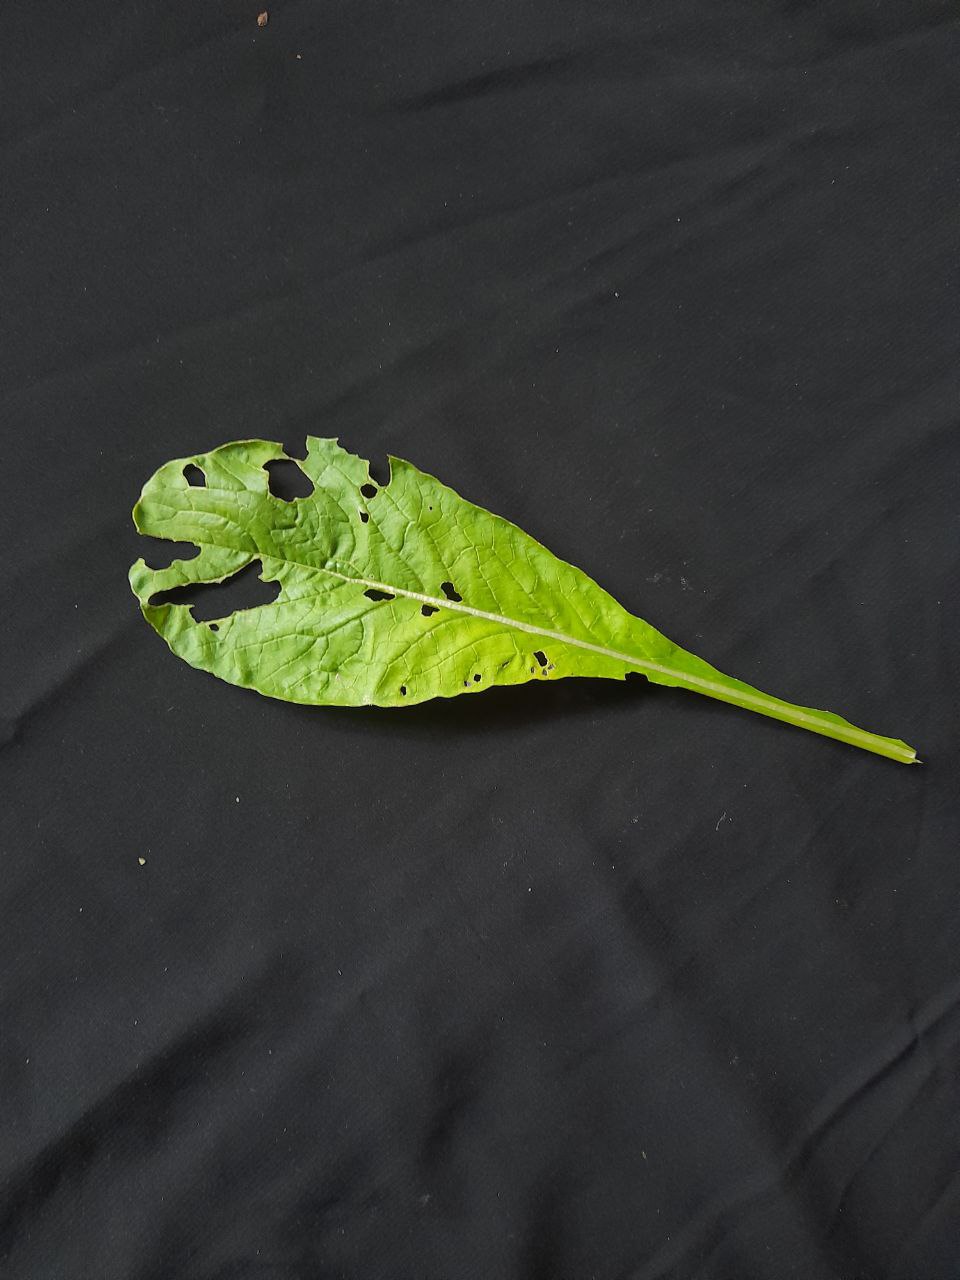
Label: flea beetle